Eric Maxon

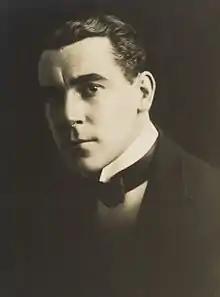
Eric Maxon in 1912

Eric Maxon (22 May 1882 – 1963) was an English stage and early film actor and member of the Royal Shakespeare Company for whom, for a period, he also designed the costumes.